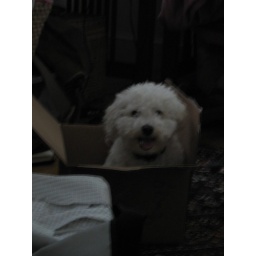
dog in a box